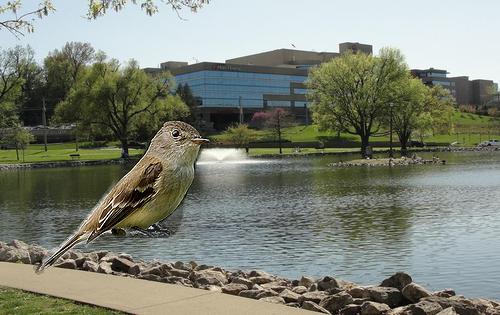
Bird species: Least_Flycatcher
Bird type: landbird
Background: water